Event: Ecuador Earthquake
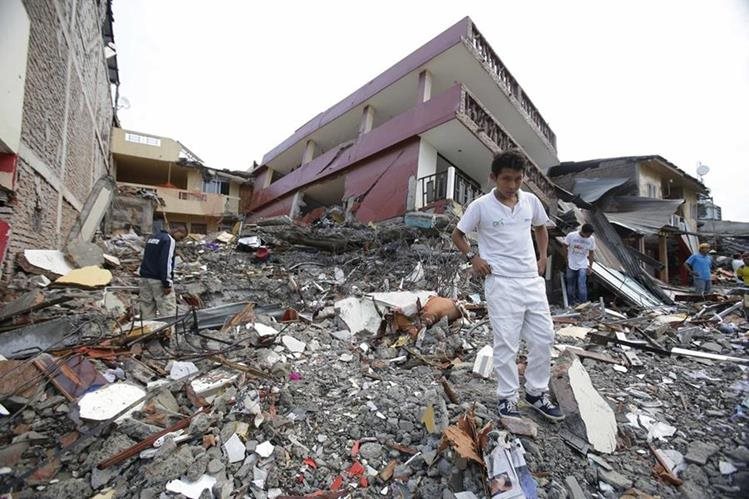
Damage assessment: damage